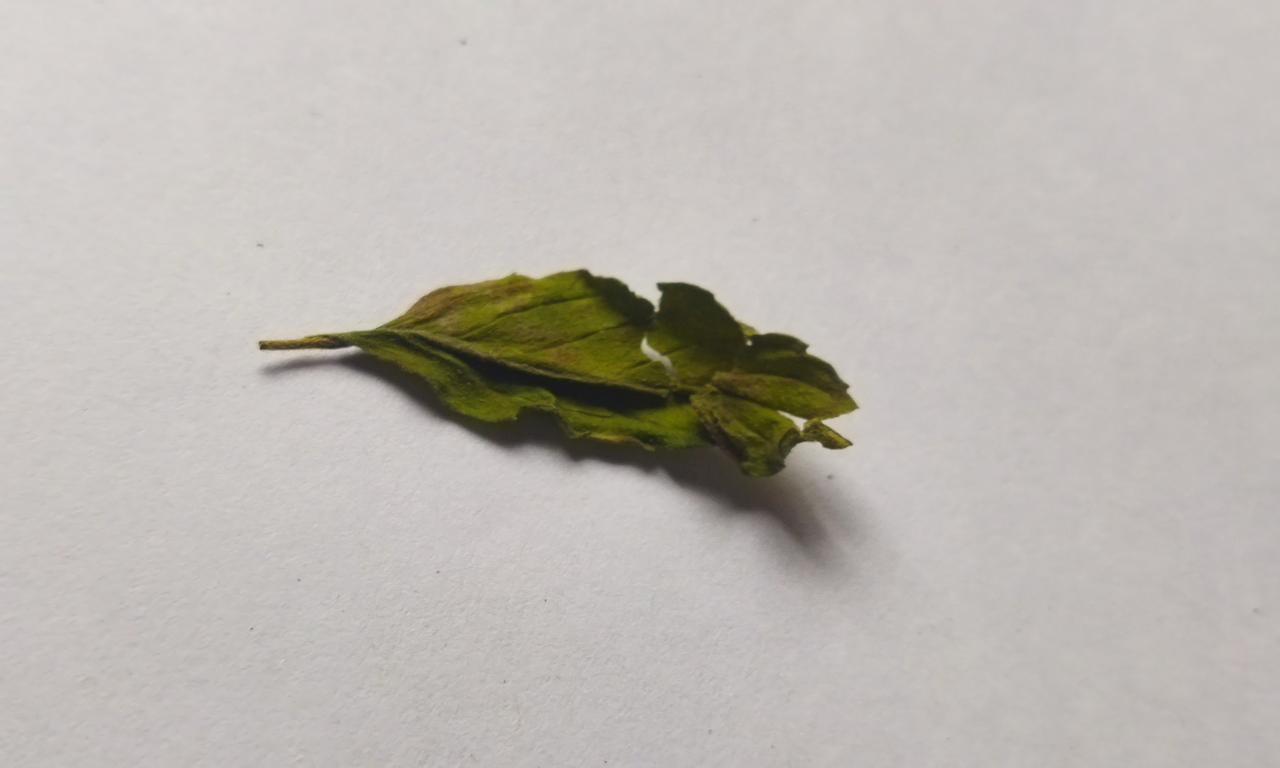
Label: Spoiled